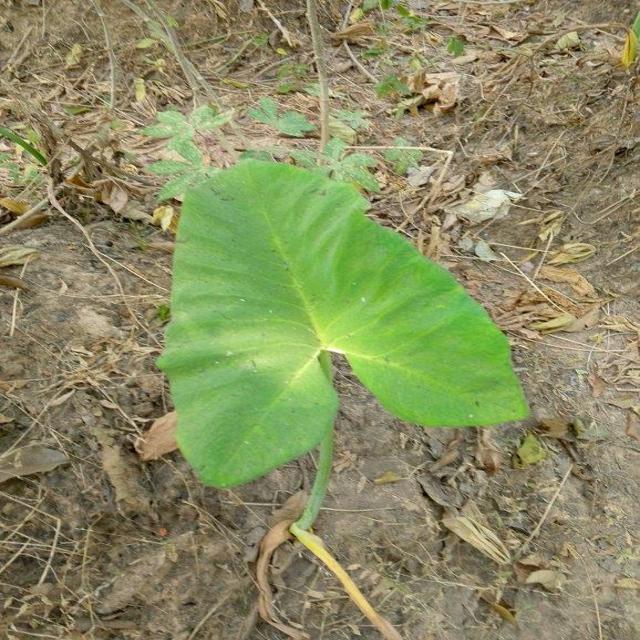
Label: Healthy